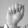
ASL letter: A